Brijendra Kala

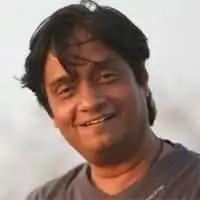

Brijendra Kala is an Indian actor who works in Hindi cinema. He is known for his subtle portrayals of characters rooted in reality. He gained attention for his small roles in mainstream cinema.